Maya Isacowitz

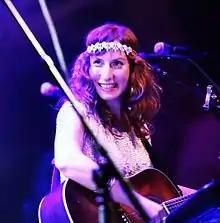
Isacowitz in Tel Aviv, 2014

Maya Isacowitz (Maya Isac in short, ; born 25 November 1987) is an Israeli singer-songwriter who sings in English.